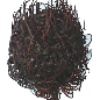
Label: Rambutan 1